Turtleback tomb

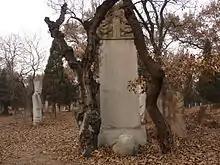
A typical 15th-century "bixi", near the tomb of Kong Hongtai, 61st-generation Duke Yansheng, in the Cemetery of Confucius, Qufu. In this traditional layout, the "bixi" is at the beginning of the spirit way, and the grave tumulus, at the end of it.

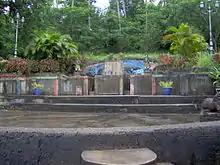
Tomb of Mạc Cửu in Hà Tiên, Vietnam.

A legend has been recorded which ascribes to tortoises the ability to find an auspicious place for a burial. According to the legend, some time during the Xiangfu era of Emperor Zhenzong, a man in Guangdong who was looking for a suitable (in "feng shui" terms) place to bury one of his parents on a certain mountain learned that ten days prior several dozens of tortoises had brought a large dead tortoise to a certain spot and buried him there. The man found the tortoise's grave, reburied the reptile elsewhere, and used the spot to bury his own parent. Accordingly, he then had three sons born to him, two of whom earned the "jinshi" degrees, and all three were to occupy high positions in the Song establishment.